Maciej Mysiak

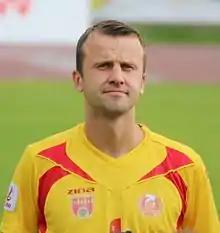
Mysiak with Znicz Pruszków

Maciej Mysiak (born 4 February 1984) is a Polish footballer who plays as a defender. He is currently the player-manager of Klasa B club MKS Unia Janikowo.